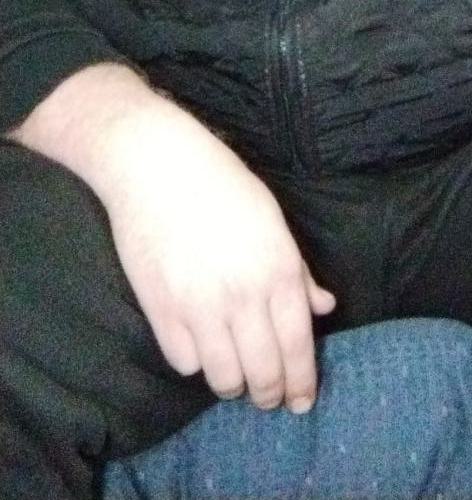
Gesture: no_gesture